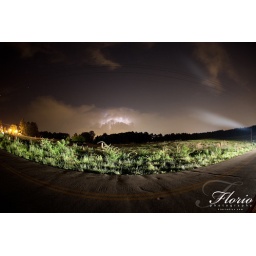
Long exposure. The ground is lit by a car coming from the right. Cloud to Cloud lightning in the distance.